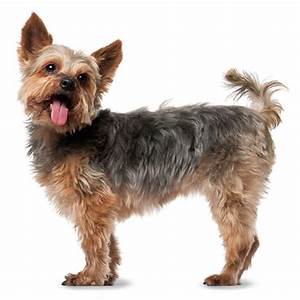
Label: dog